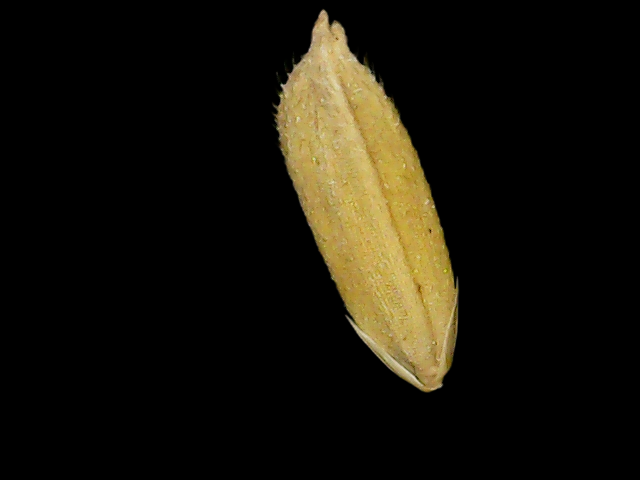
Rice variety: Binadhan17